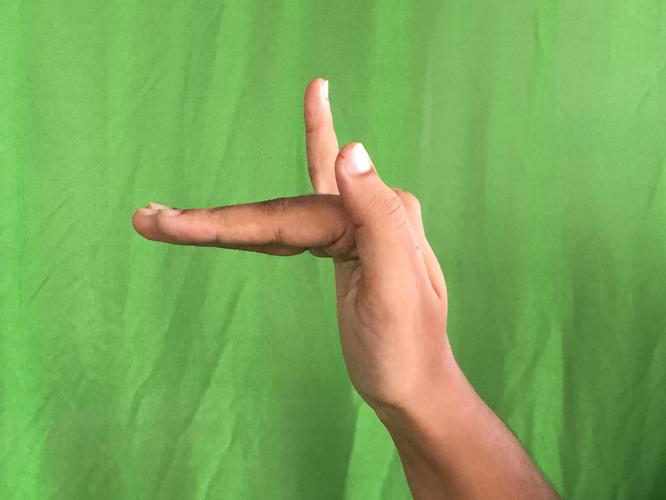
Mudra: Mrigasirsha
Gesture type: single_hand